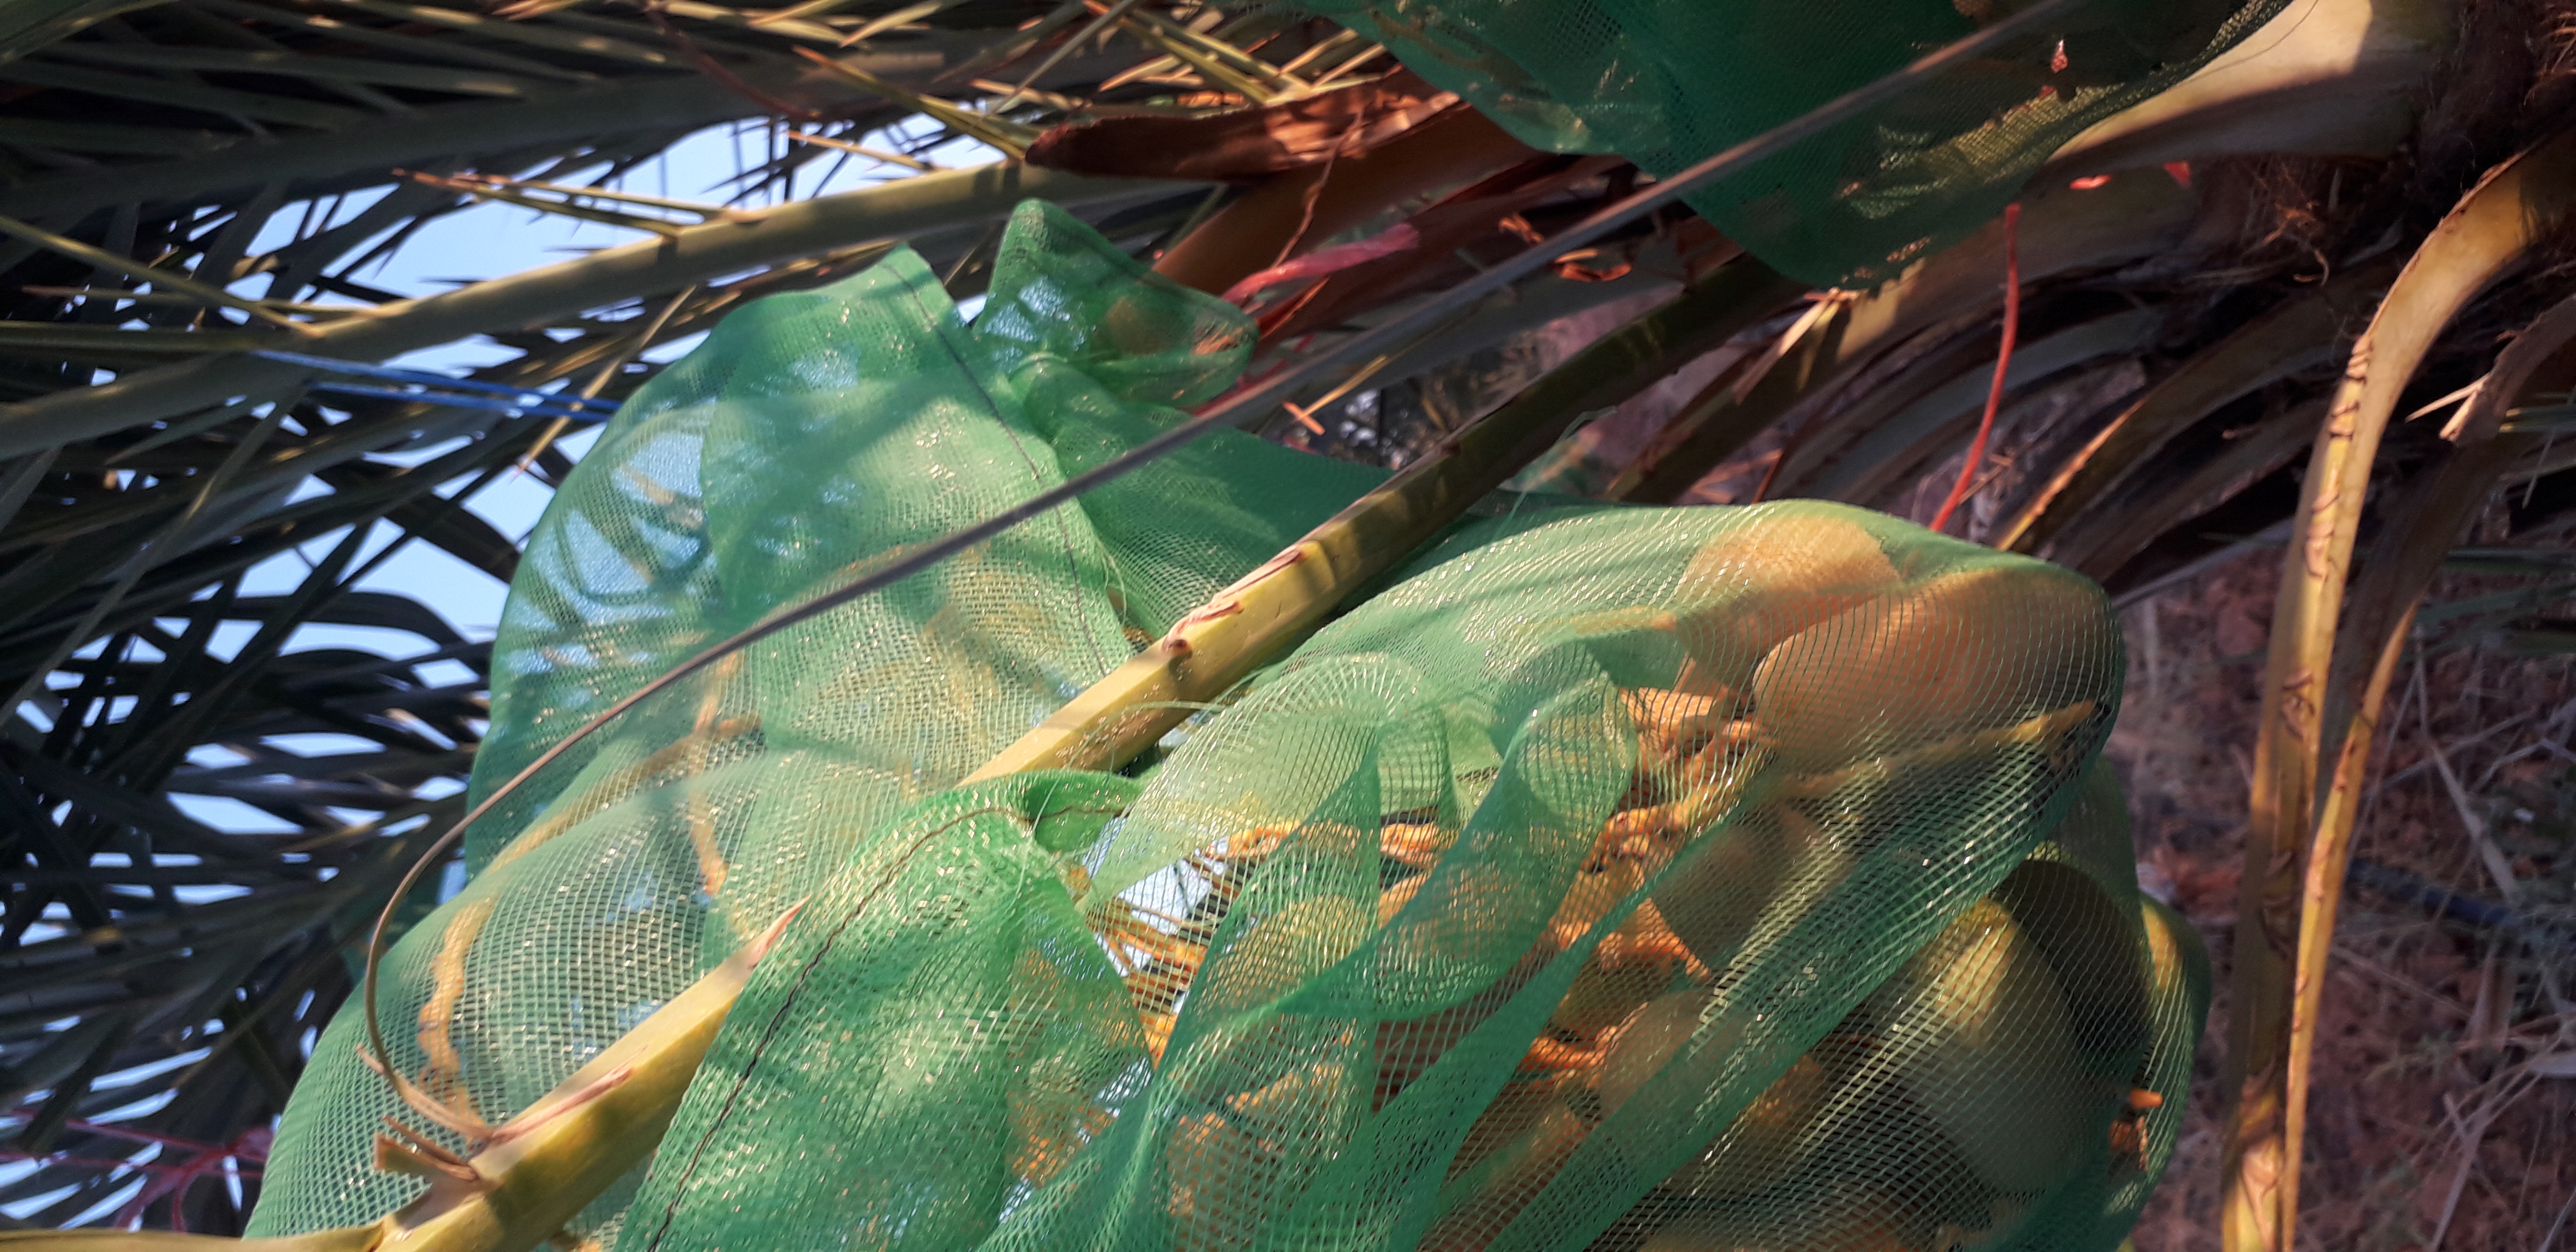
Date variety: Boumajhoul